Nuragic sanctuary of Santa Vittoria

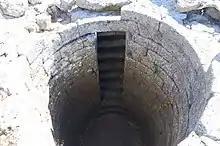
Well temple - inner wall

The staircase that descends to the basin is composed of 13 steps and has a slightly trapezoidal passage that narrows at at the base. The staircase ceiling is stepped.